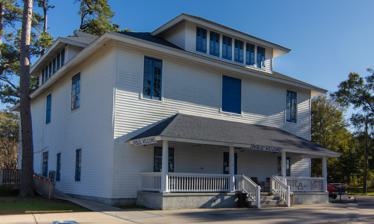
Building: American Legion Post 199
Country: United States of America
Year built: 1912
US Legion post in Alabama United States historic place American Legion Post 199 U.S. National Register of Historic Places Location 700 S Mobile St., Fairhope, Alabama Coordinates 30°30′48″N 87°55′06″W / 30.51330°N 87.91846°W / 30.51330; -87.91846 Built 1912 NRHP reference No. 100002858 Added to NRHP September 6, 2018 The American Legion Post 199 in Fairhope, Alabama , United States, is situated on a bluff overlooking Mobile Bay . It was listed on the National Register of Historic Places in 2018. It has also been known as Pine Needles and as the Mobile Business Women's Club . It was the Pine Needles Club . "Past", "Present", and "Future" images at its website show a past appearance, including picturesque porches, is intended to be restored for the future. Its NRHP listing was anticipated. History The building was completed in 1912 for the Mobile Business Women's Club, who called it "Pine Needles". A historic preservation ordinance in Fairhope was reinstituted in 2014. The mayor indicated interest in seeing the American Legion building listed. The mayor asserted "the American Legion is probably one of the oldest buildings in town and he would like to see them figure out how to help the owners preserve it." In Fairhope, in the early 1900s, women could vote and women professionals were treated as equal counterparts. The building was hurricane damaged in Hurricane Sally in September 2020; insurance compensation was settled in 2021. References